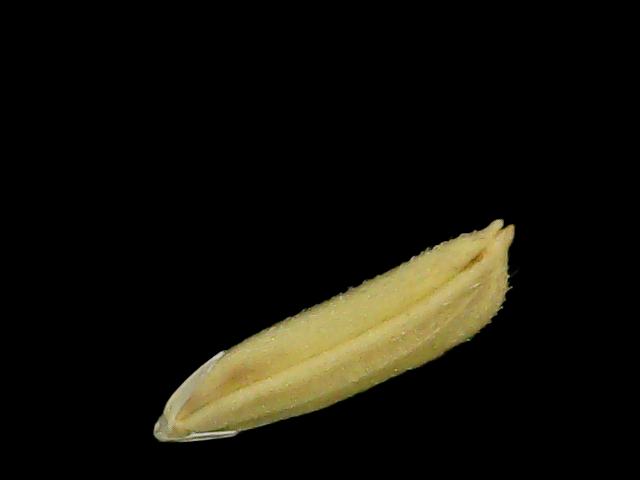
Rice variety: Bd75